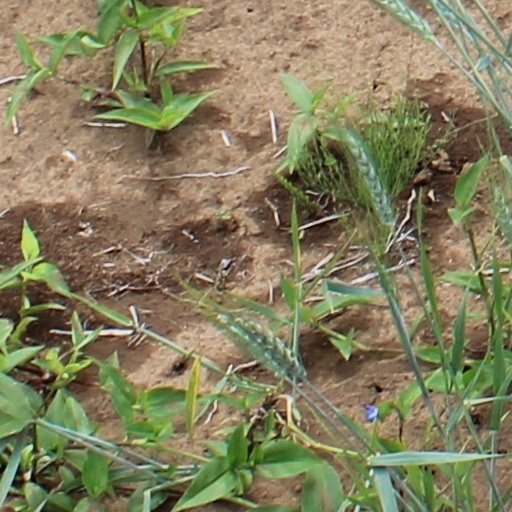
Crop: wheat